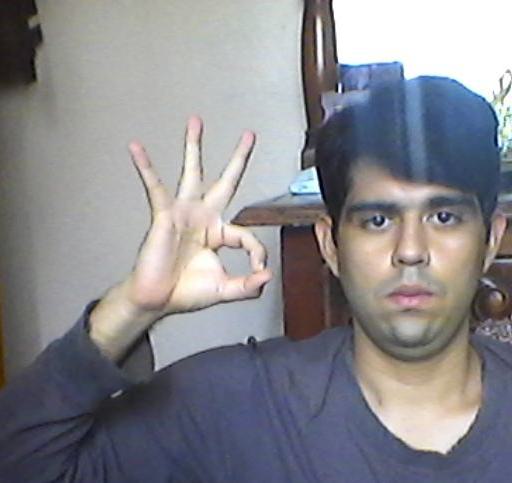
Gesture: ok